2021 American League Division Series

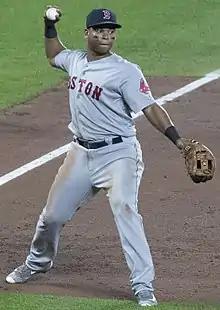
Rafael Devers went 3-for-4 with three RBIs in Game 4.

The Red Sox won Game 4, 6–5, to advance to the ALCS. Eduardo Rodríguez, who had lost Game 1 but only threw 41 pitches, started for Boston, while Collin McHugh, who had lost Game 2 in relief, started for Tampa Bay. After two scoreless innings, Boston scored five runs in the bottom of the third off Shane McClanahan, including a three-run homer by Rafael Devers. After all five runs were scored from Boston, Shane was then taken out after 2 innings in frustration, throwing his glove and smashing a chair inside the Rays' bullpen. The Rays got one run back in the top of the fifth. In the top of the sixth, a two-run homer by Wander Franco cut Boston's lead to 5–3. The Rays opened the eighth with three consecutive hits off of Ryan Brasier to tie the game, 5–5; Garrett Whitlock relieved Brasier and ended the rally. An outfield assist by Kevin Kiermaier cut down Alex Verdugo at third base to end a Red Sox threat in the bottom of the eighth. Whitlock then retired the Rays in order on seven pitches in the top of the ninth. Christian Vázquez led off the bottom of the ninth with a single against J. P. Feyereisen, he then reached second on Christian Arroyo's sacrifice bunt and a pinch-hit infield single by Travis Shaw moved him to third base. After the Red Sox put runners at second and third with one out in the bottom of the ninth, a sacrifice fly by Kiké Hernández pushed across the series-winning run.